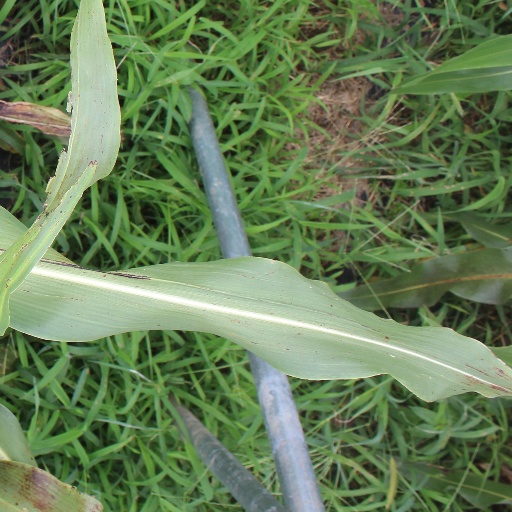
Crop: sorghum